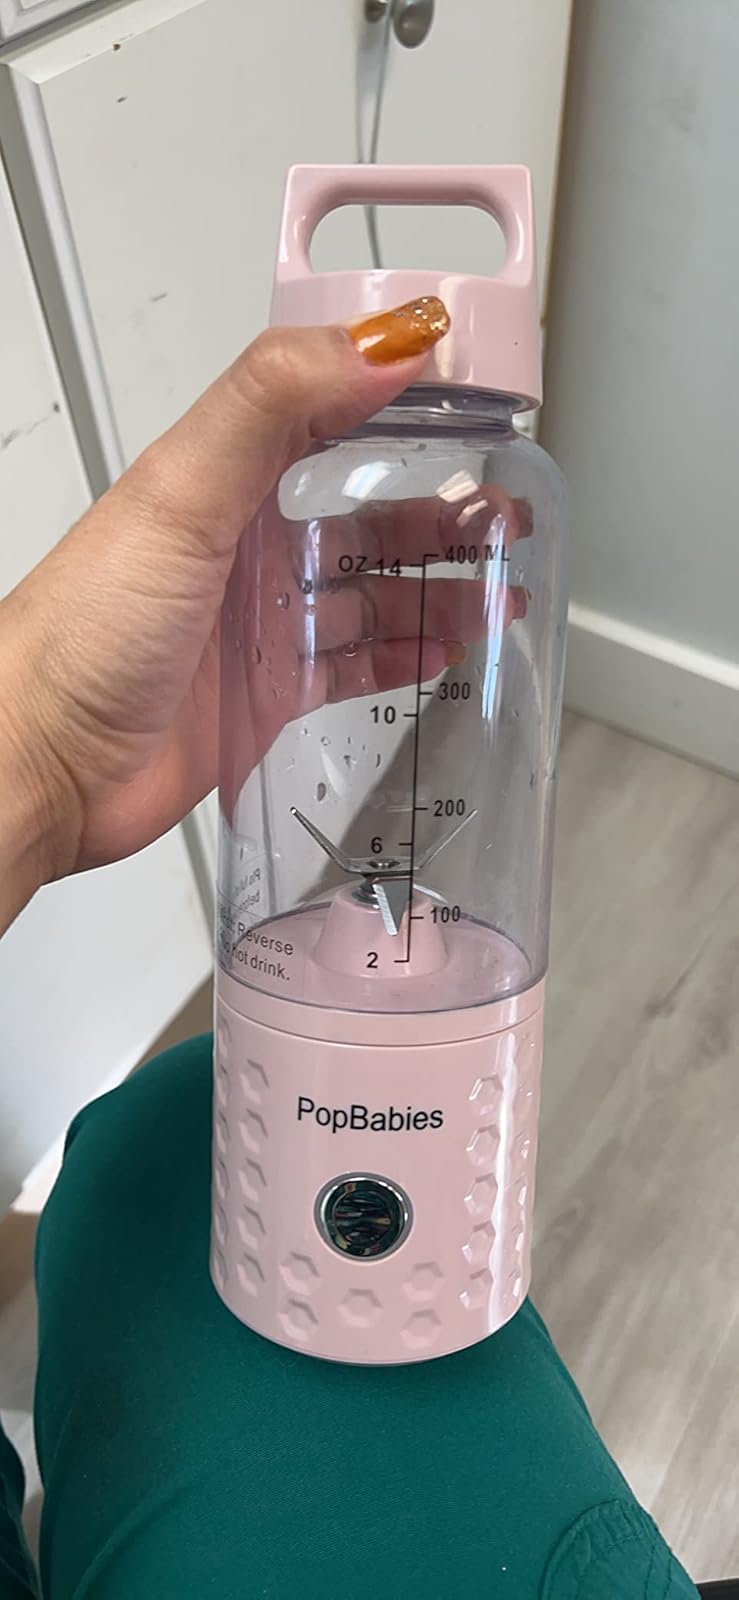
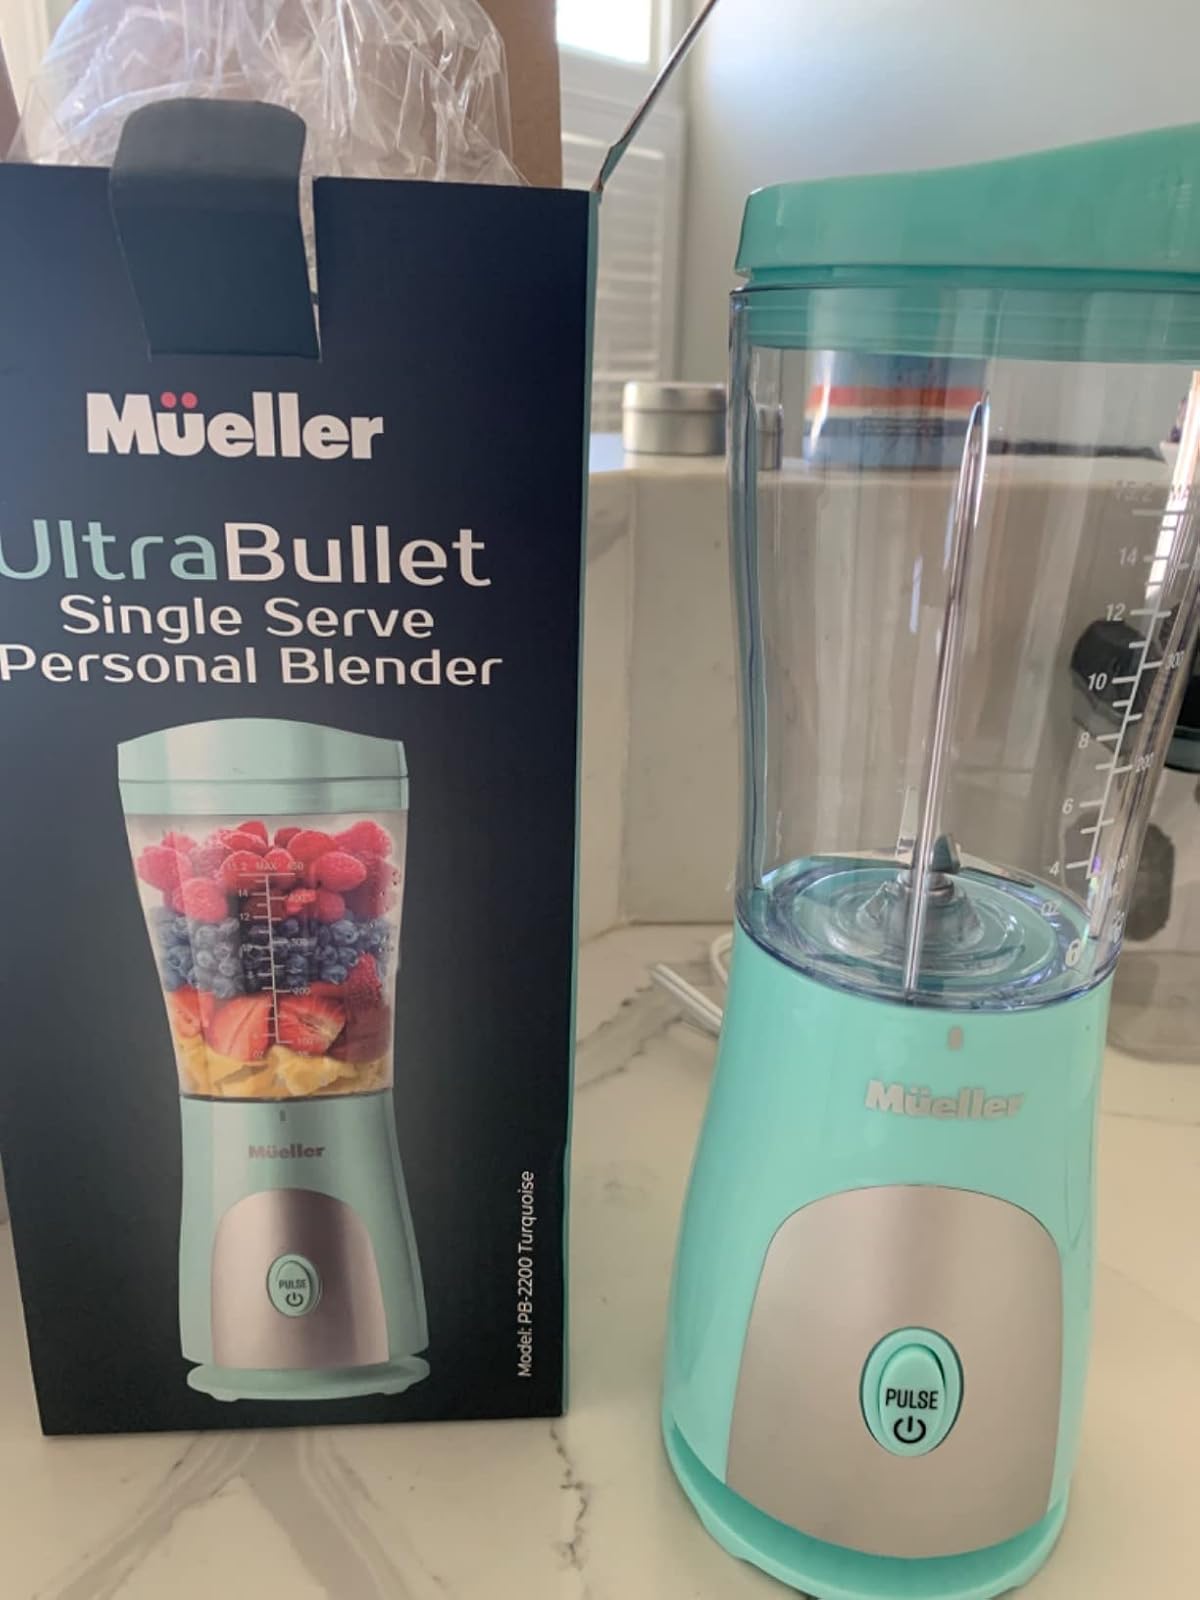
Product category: items_blender
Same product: no